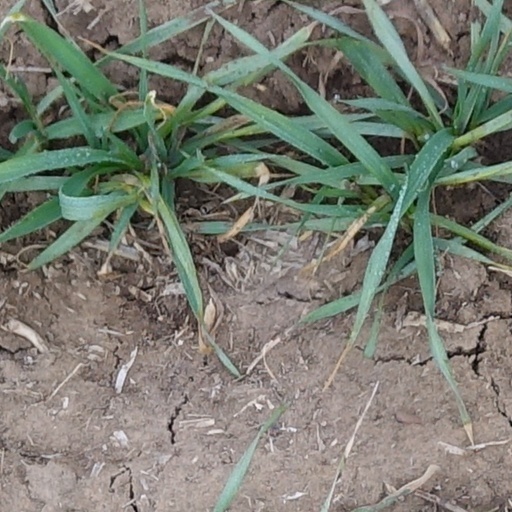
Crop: wheat